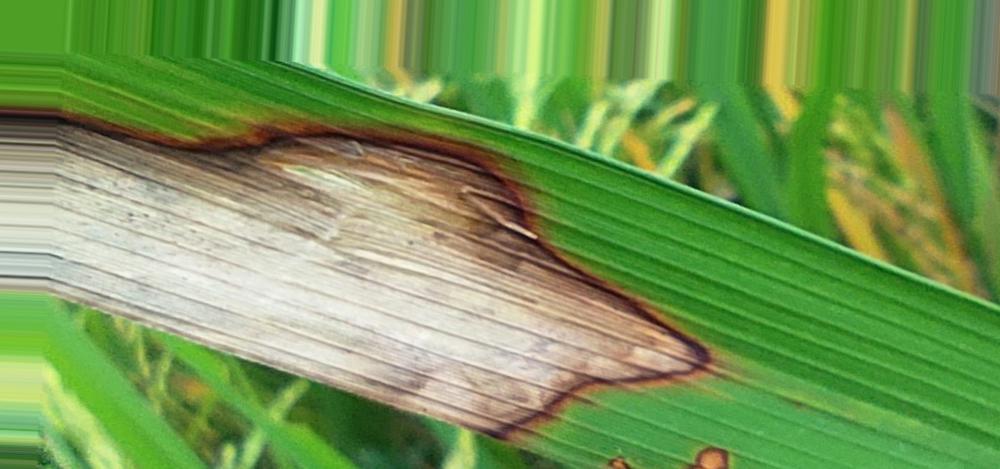
Nhãn: Bệnh Đốm Vằn ( Khô vằn ) ( Sheath Blight )